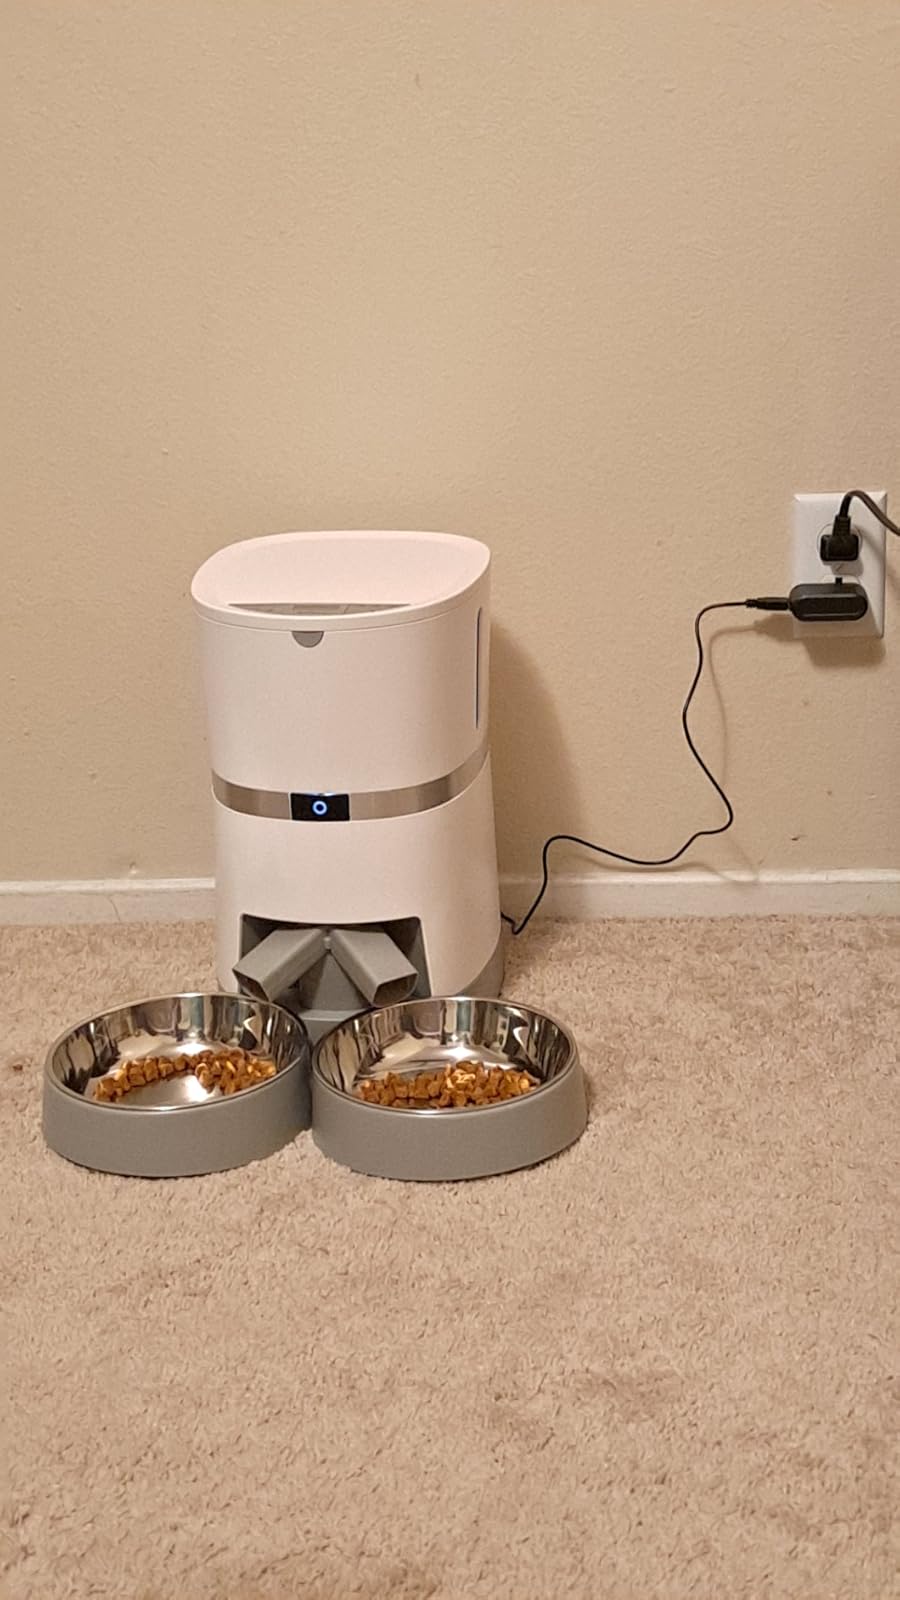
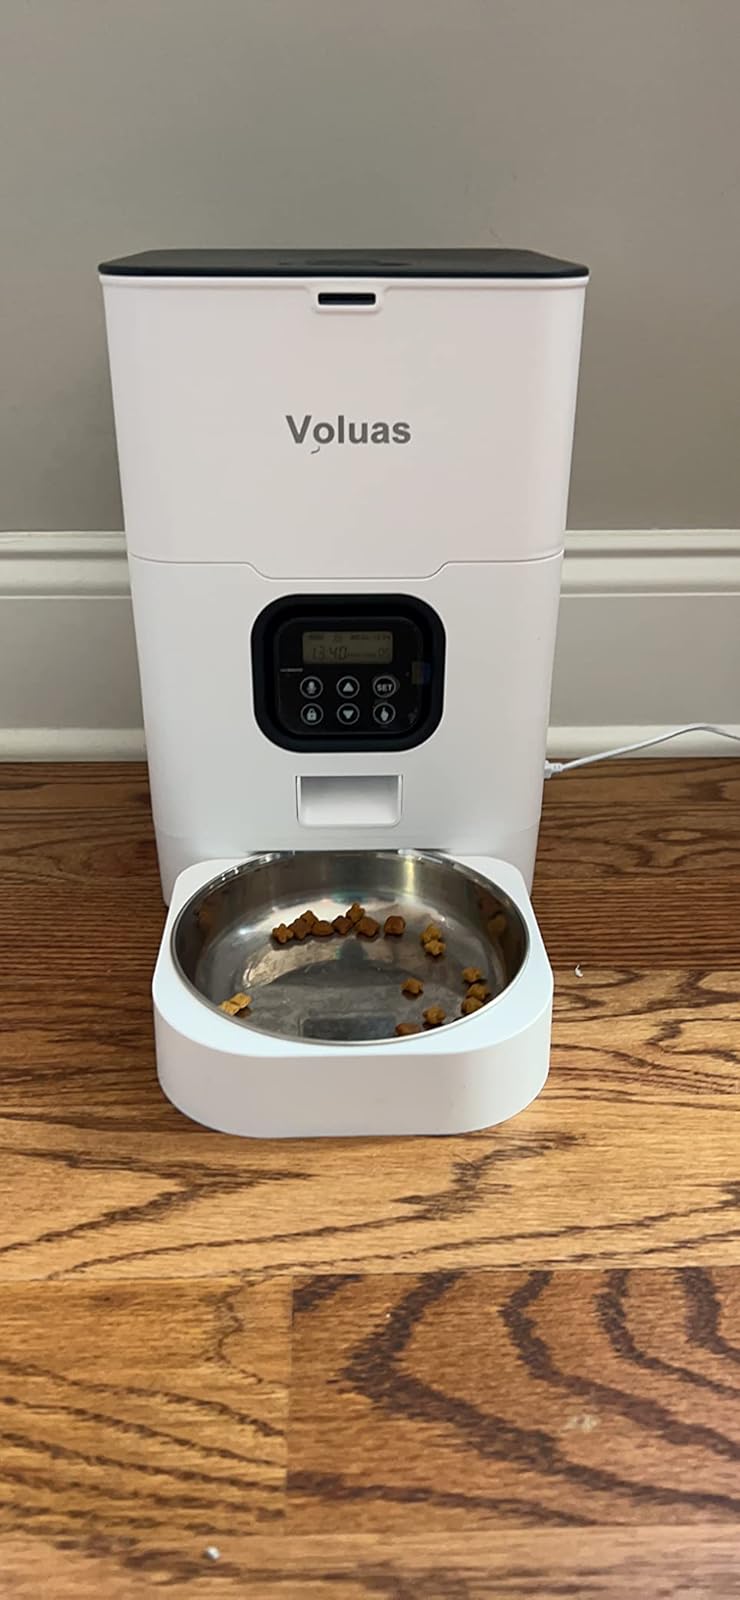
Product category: items_feeder
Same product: no